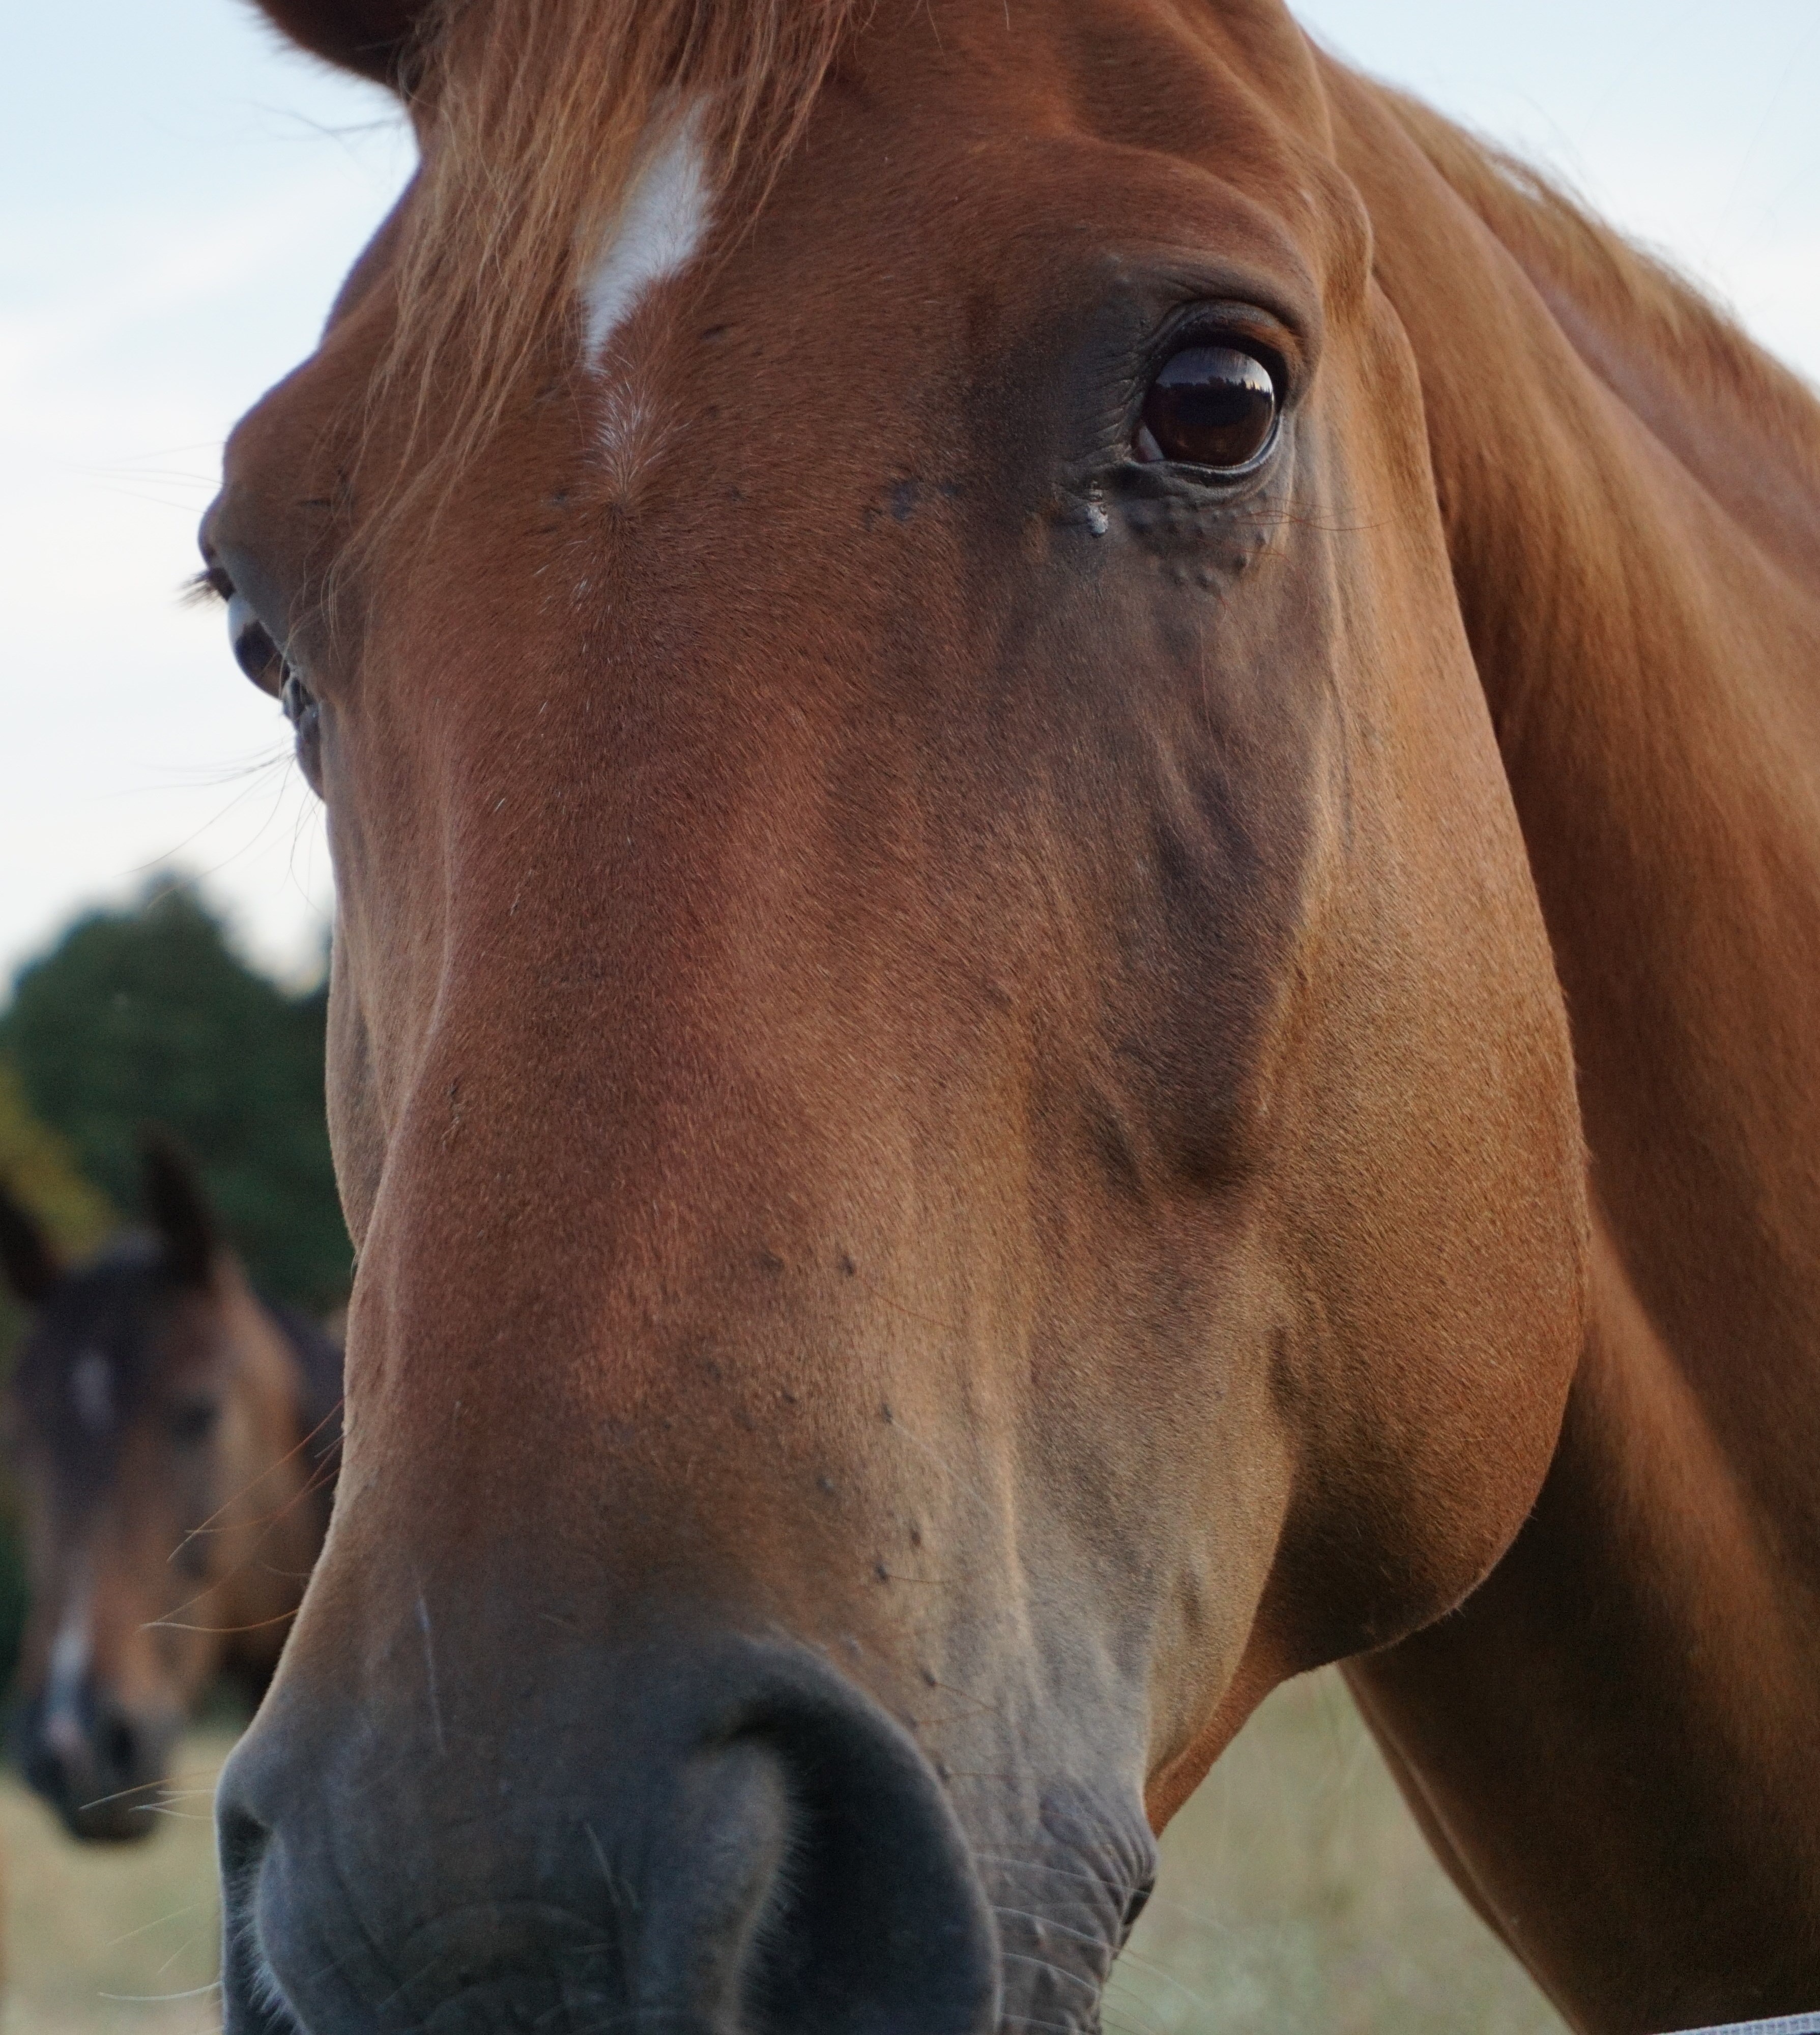
animal, pasture, horse, mammal, stallion, mane, fauna, close up, face, vertebrate, mare, horse head, animal portrait, expressive, horse like mammal, mustang horse